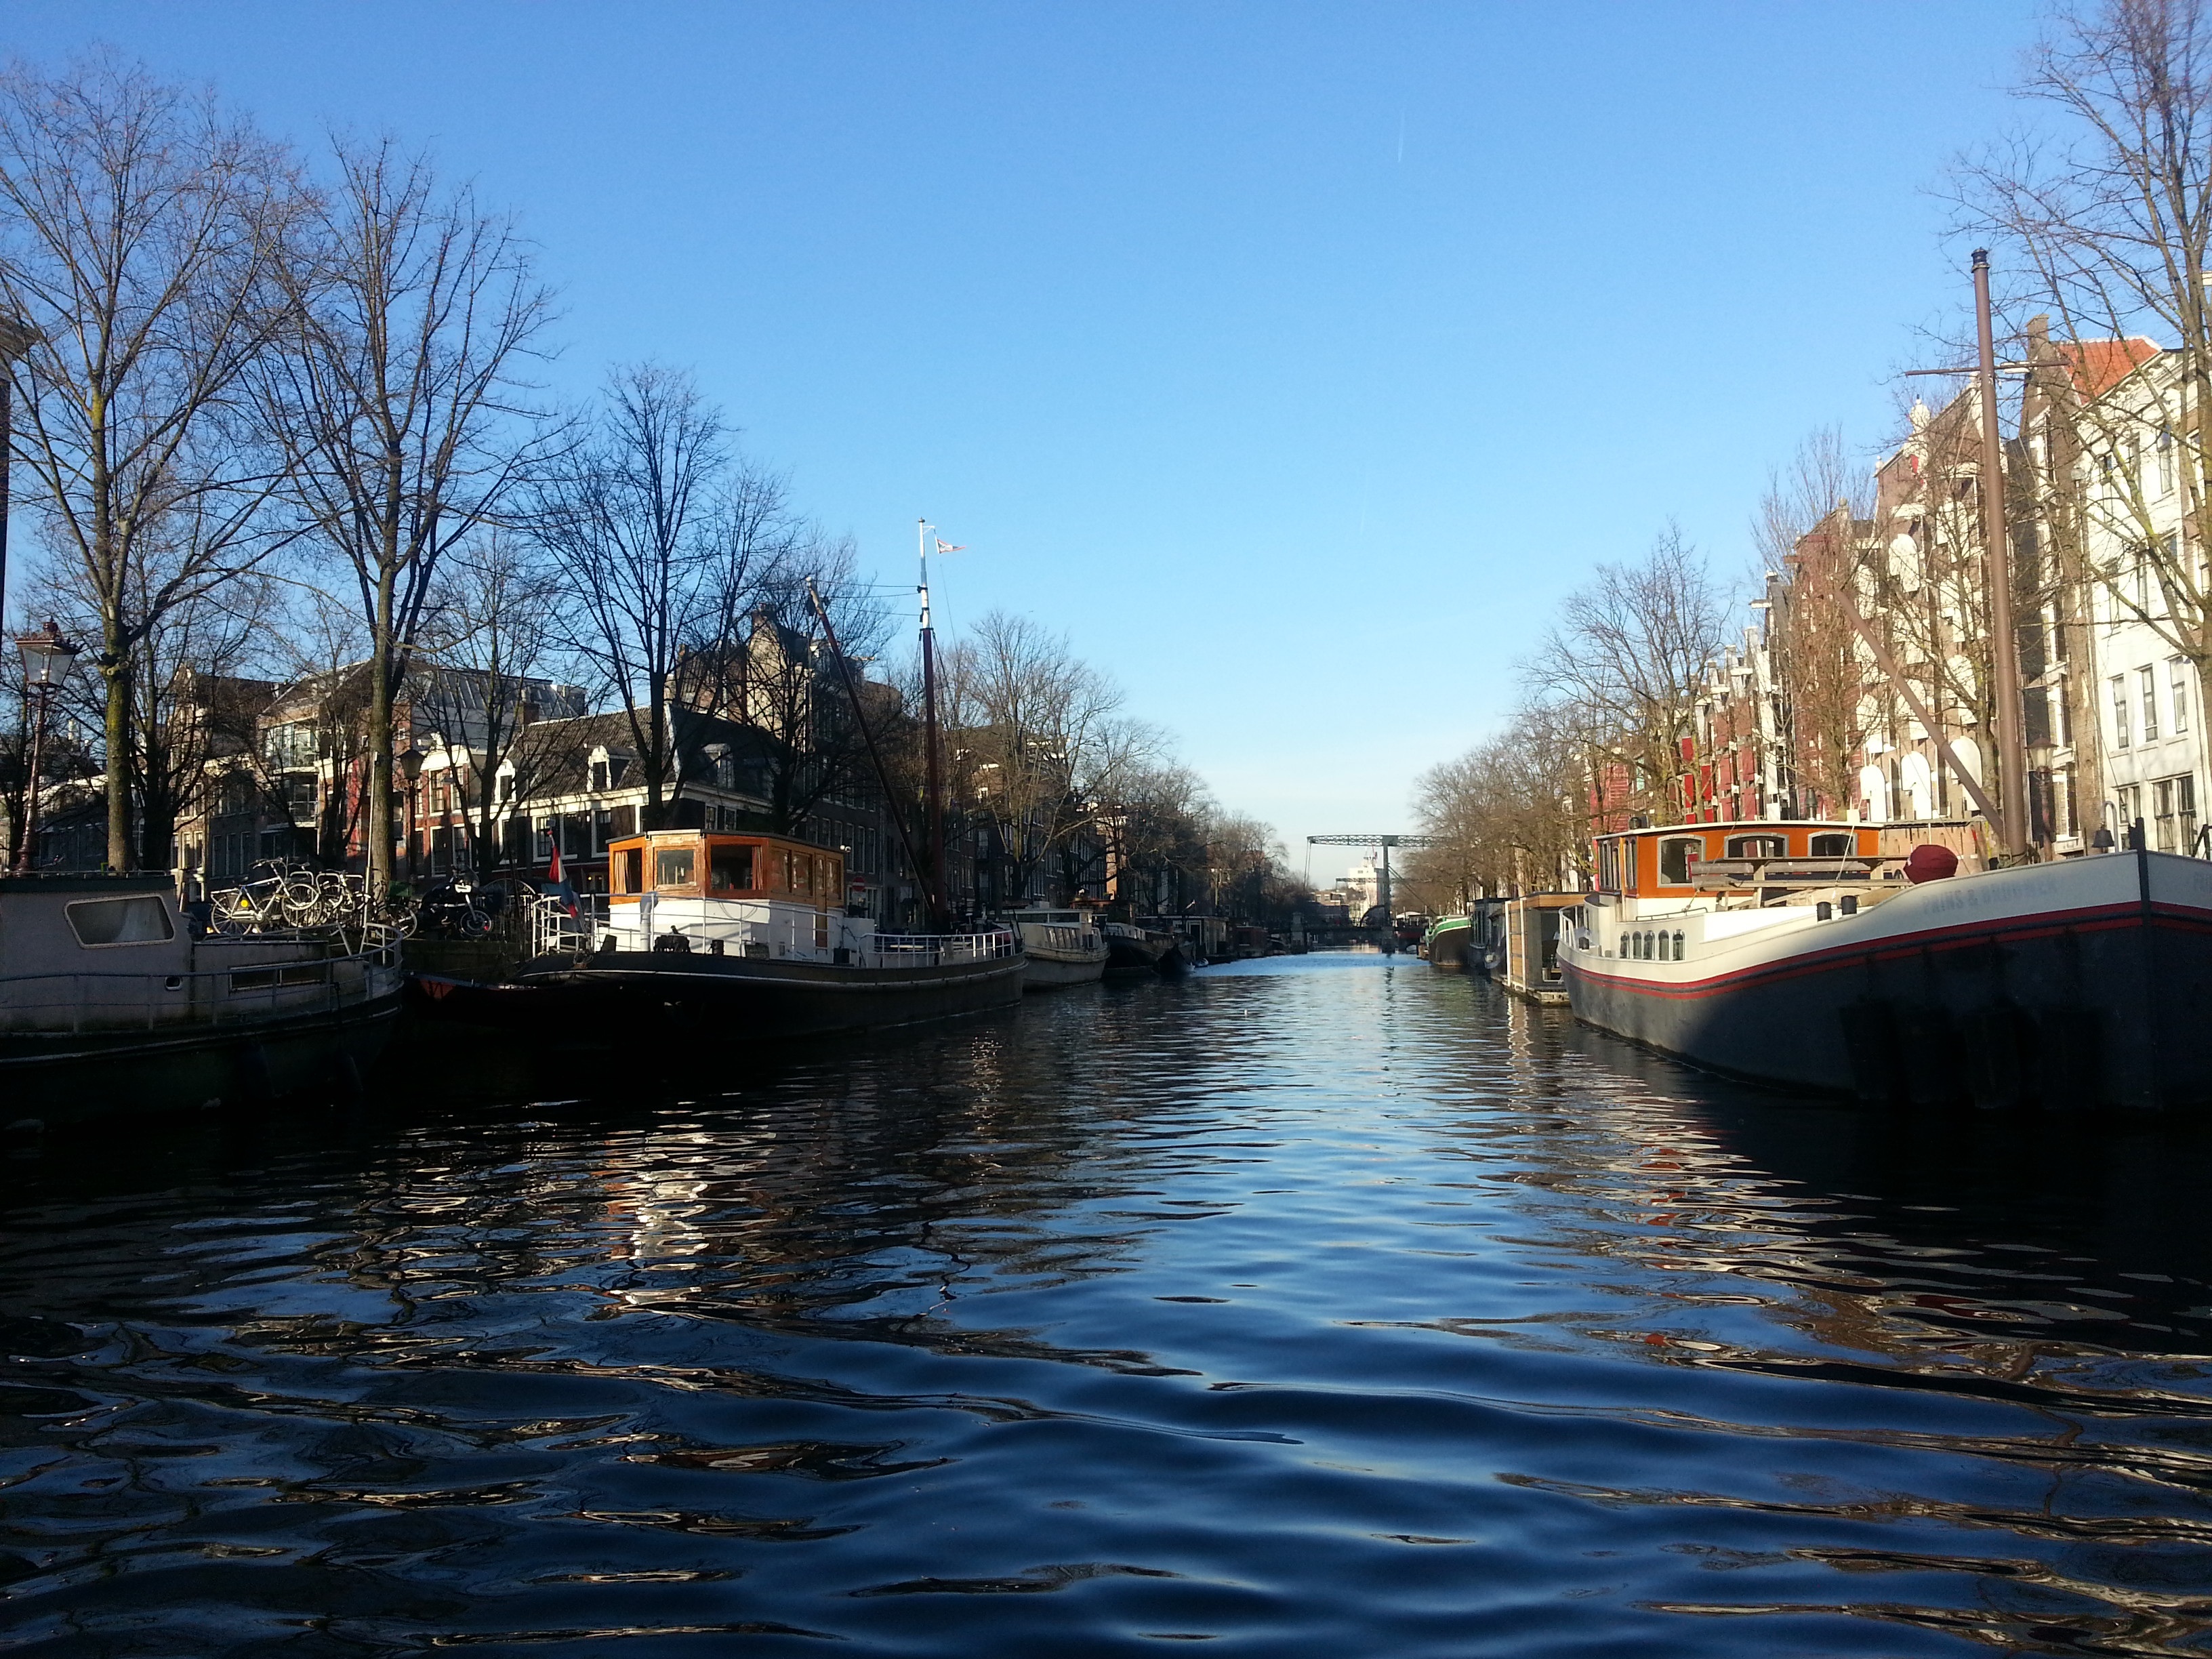
water, dock, boat, river, canal, cityscape, evening, reflection, vehicle, waterway, city view, body of water, holland, amsterdam, netherlands, boating, boats, channel, landform, channel gracht, houseboat, geographical feature